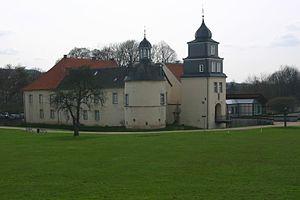
Johanna Friederika Henriette Katharina Davidis est considérée comme l'auteur de livres de cuisine allemande le plus connu.